Dictatorship of Giuseppe Garibaldi

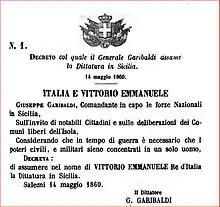
The dictatorial decree

The Dictatorship of Garibaldi or Dictatorial Government of Sicily was the provisional executive that Giuseppe Garibaldi appointed to govern the territory of Sicily during the Expedition of the Thousand in 1860. It governed in opposition to the Bourbons of Naples.